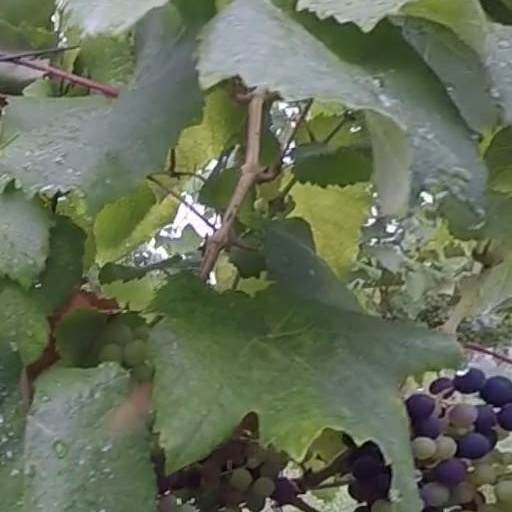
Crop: grape